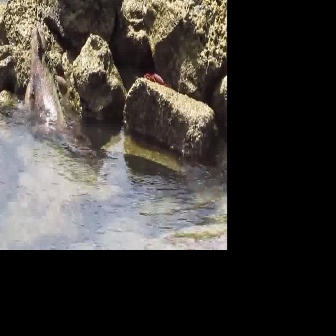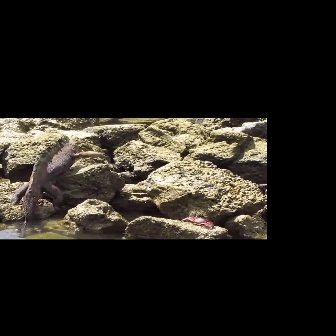
  Please identify the target specified by the bounding box [22,27,186,192] in the first image and locate it in the second image. Return the coordinates in [x_min,y_min,x_max,y_max] format.
Answer: [5,135,108,239]